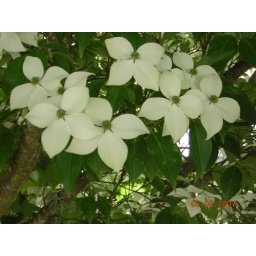
Flowering tree in front of house